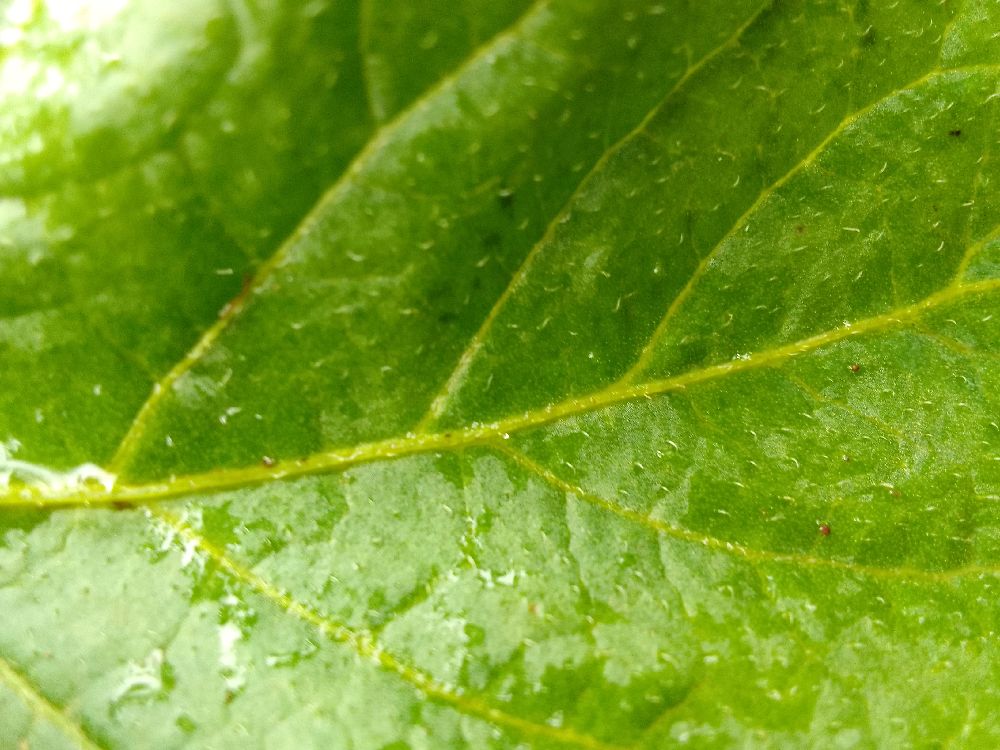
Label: Healthy